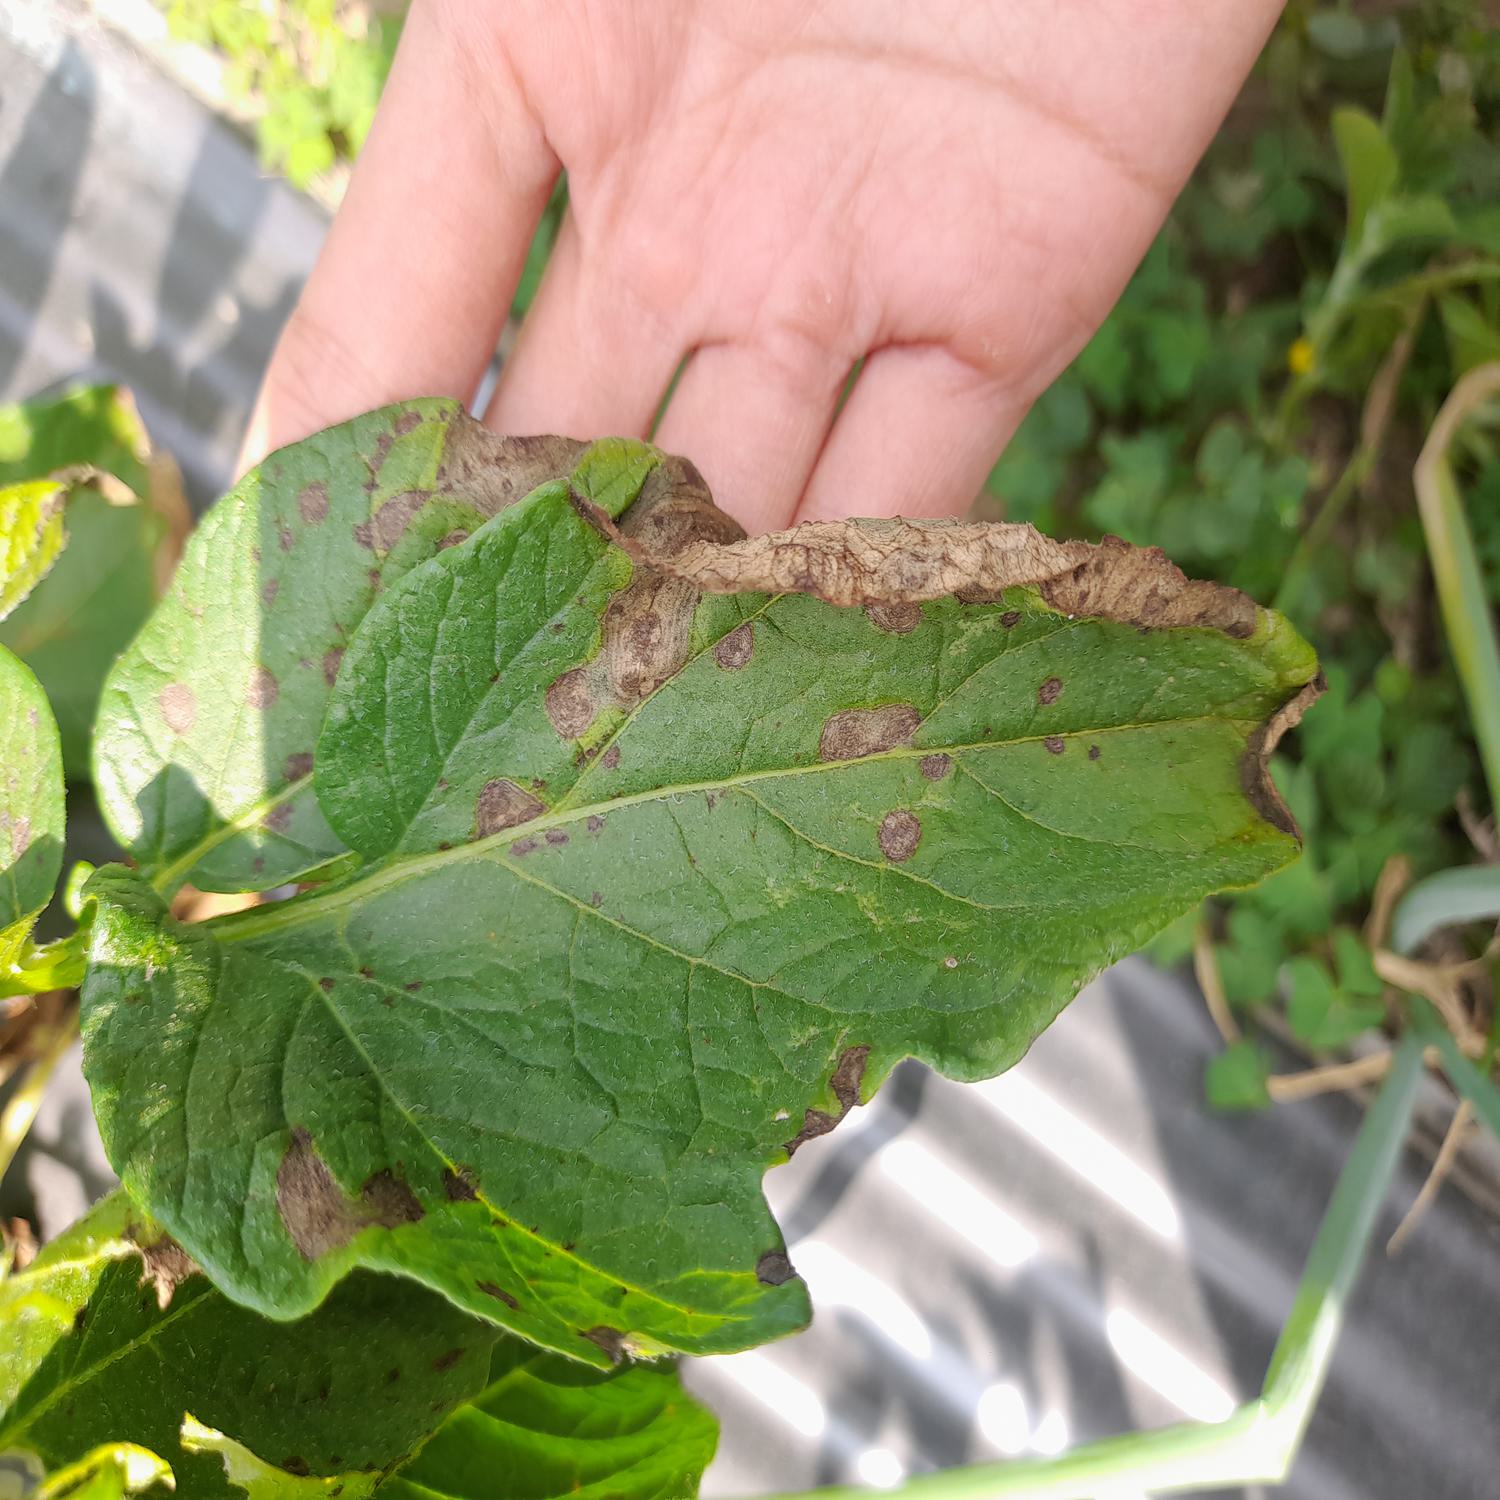
Label: Fungi